William Hawi

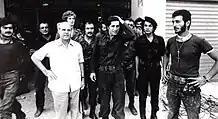
William Hawi at Tell el Zaatar with former President Amine Gemayel

William Hawi engaged in a fight against corruption and in a battle for liberation when the Palestinians tried to control Beirut completely by isolating it with their surrounding military camps. The Quarantine camp fell within 24 hours under the attack orchestrated by William Hawi, which opened the road linking Beirut to Kesserouan and Byblos in December 1976. The camp of Jisr el Basha also fell after two days of the blockade organized by "Chef" William, paving the way for the liberation of the camp of Tell el Zaatar. However, the camp fell one building after the other. On July 11, 1976, the sources of the Lebanese allied forces announced the fall of the last bastion in Tell el Zaatar and declared that the Head of the Phalange War Council supervised this operation. On July 13, 1976, William Hawi was killed in the middle of the battlefield, before having the opportunity to celebrate his victory.